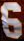
Number: 6